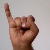
The image shows a hand gesture representing the letter 'I' in Indian Sign Language.